Diana Wall

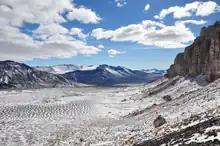
Wall Valley, Antarctica

Wall received the 2012 Mines Medal from the South Dakota School of Mines and Technology, the Scientific Committee for Antarctic Research President's Medal for Excellence in Antarctic Research, and the Soil Ecology Society Professional Achievement Award.